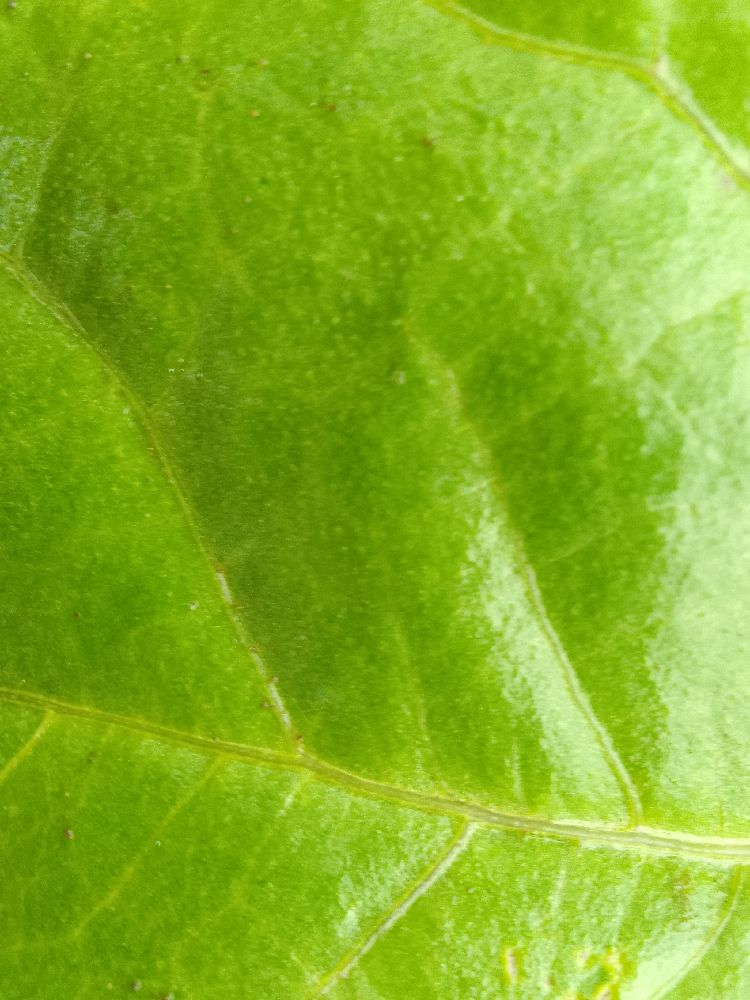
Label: healthy